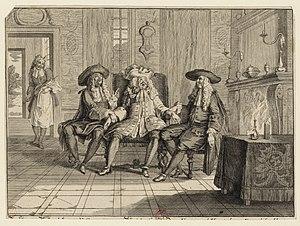
Jean-Baptiste Poquelin, dit Molière, est un comédien et dramaturge français, baptisé le 15 janvier 1622 à Paris, où il est mort le 17 février 1673.